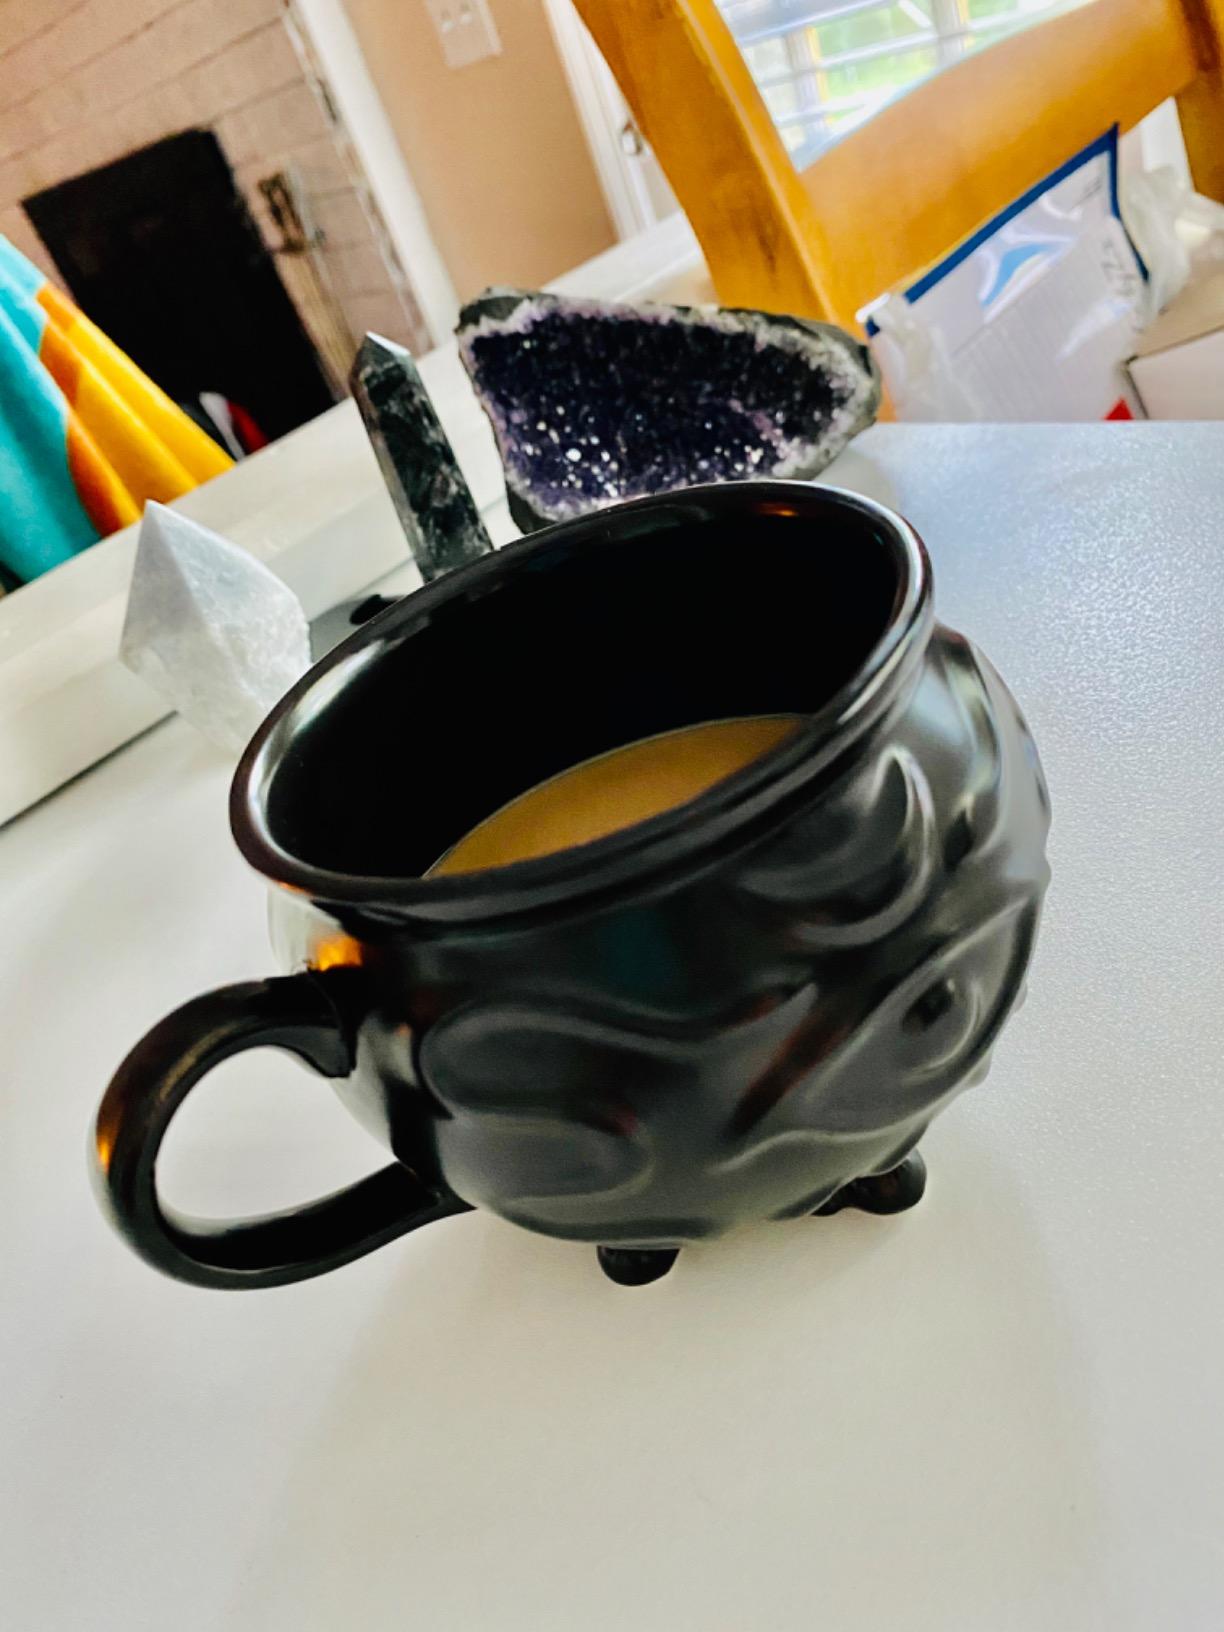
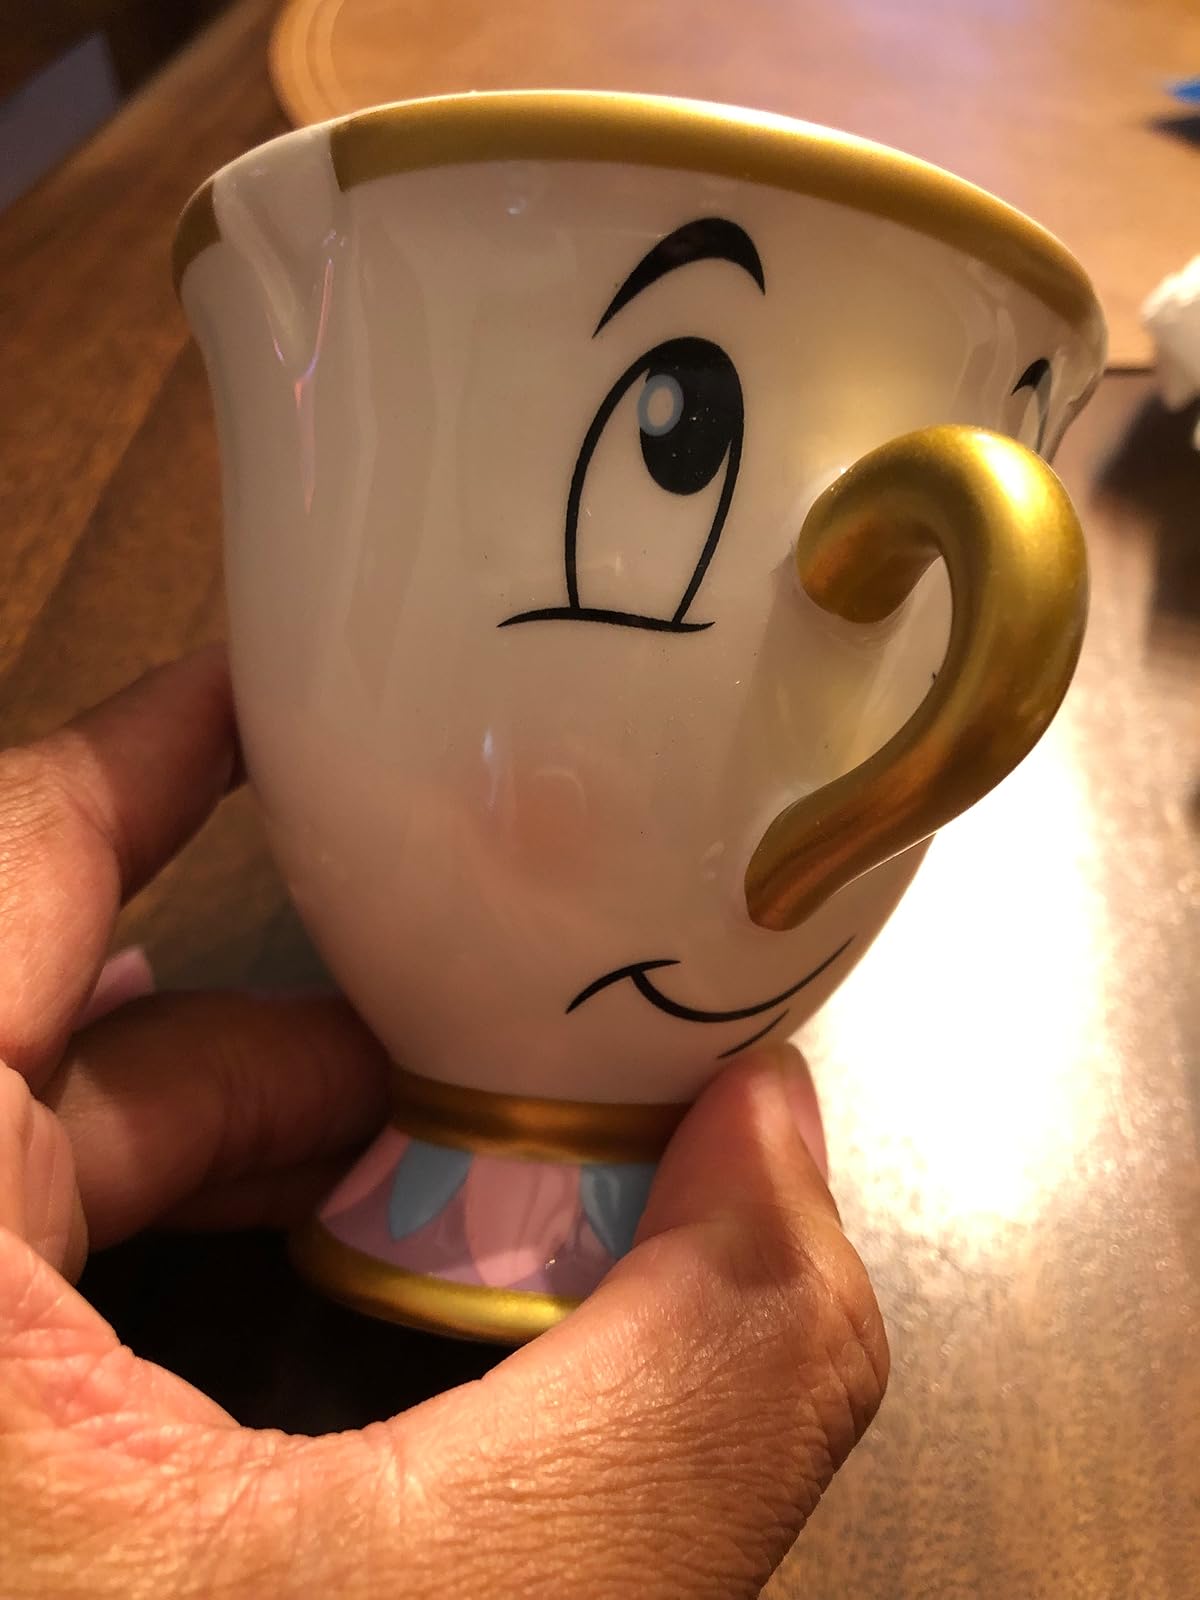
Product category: items_mug
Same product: no